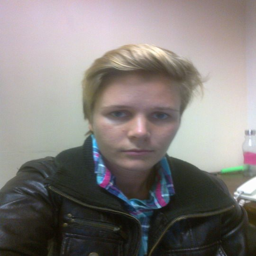
look at the hair though .